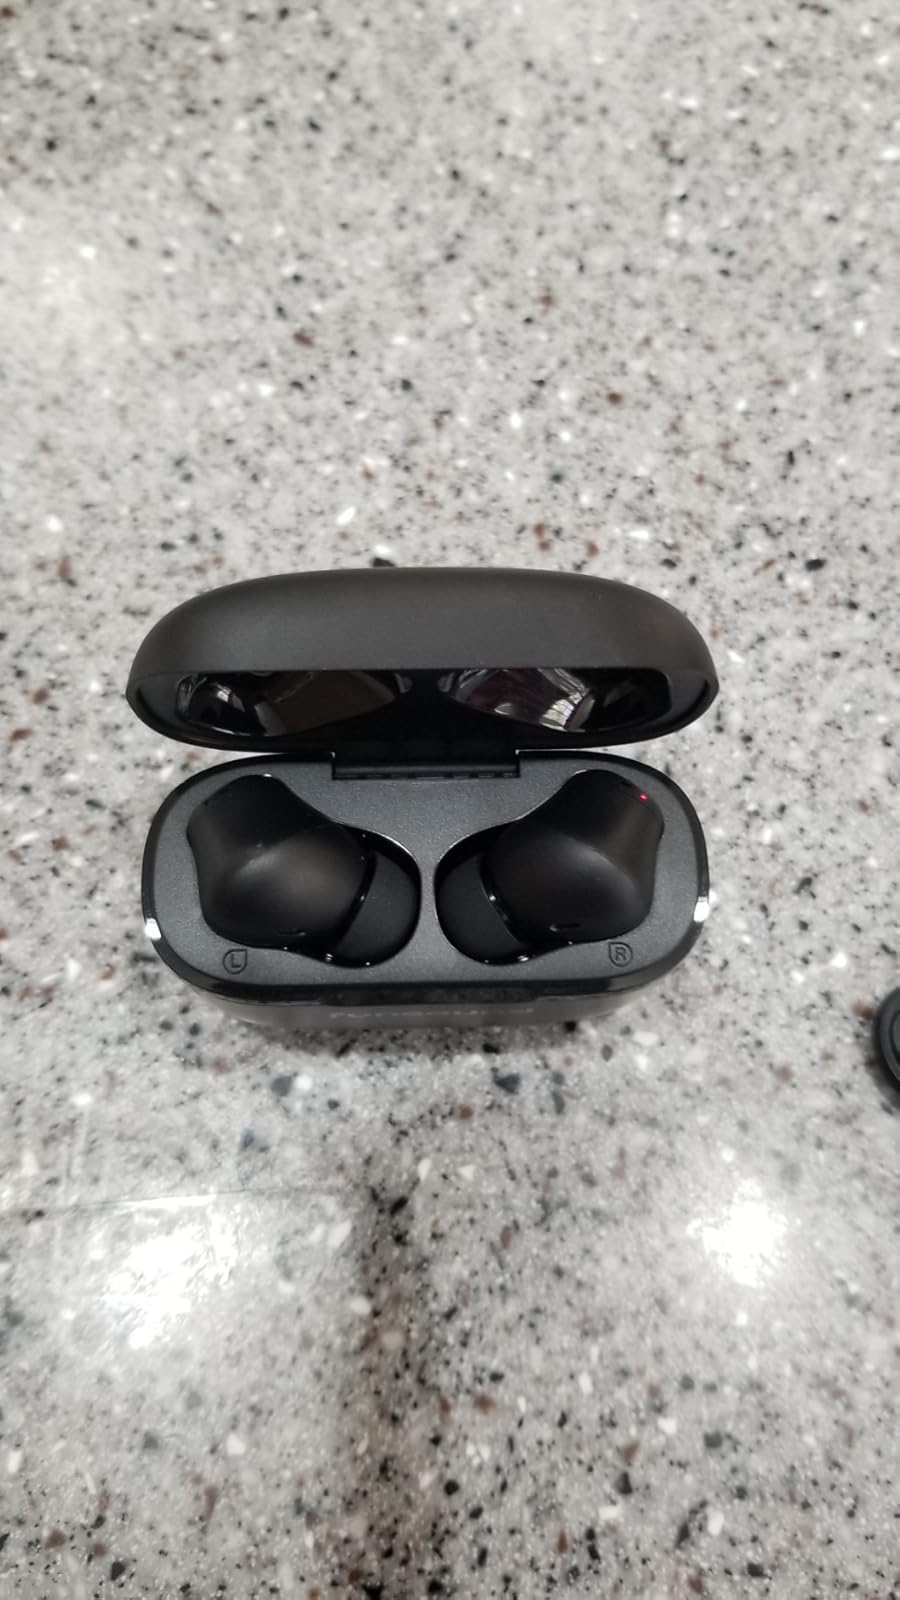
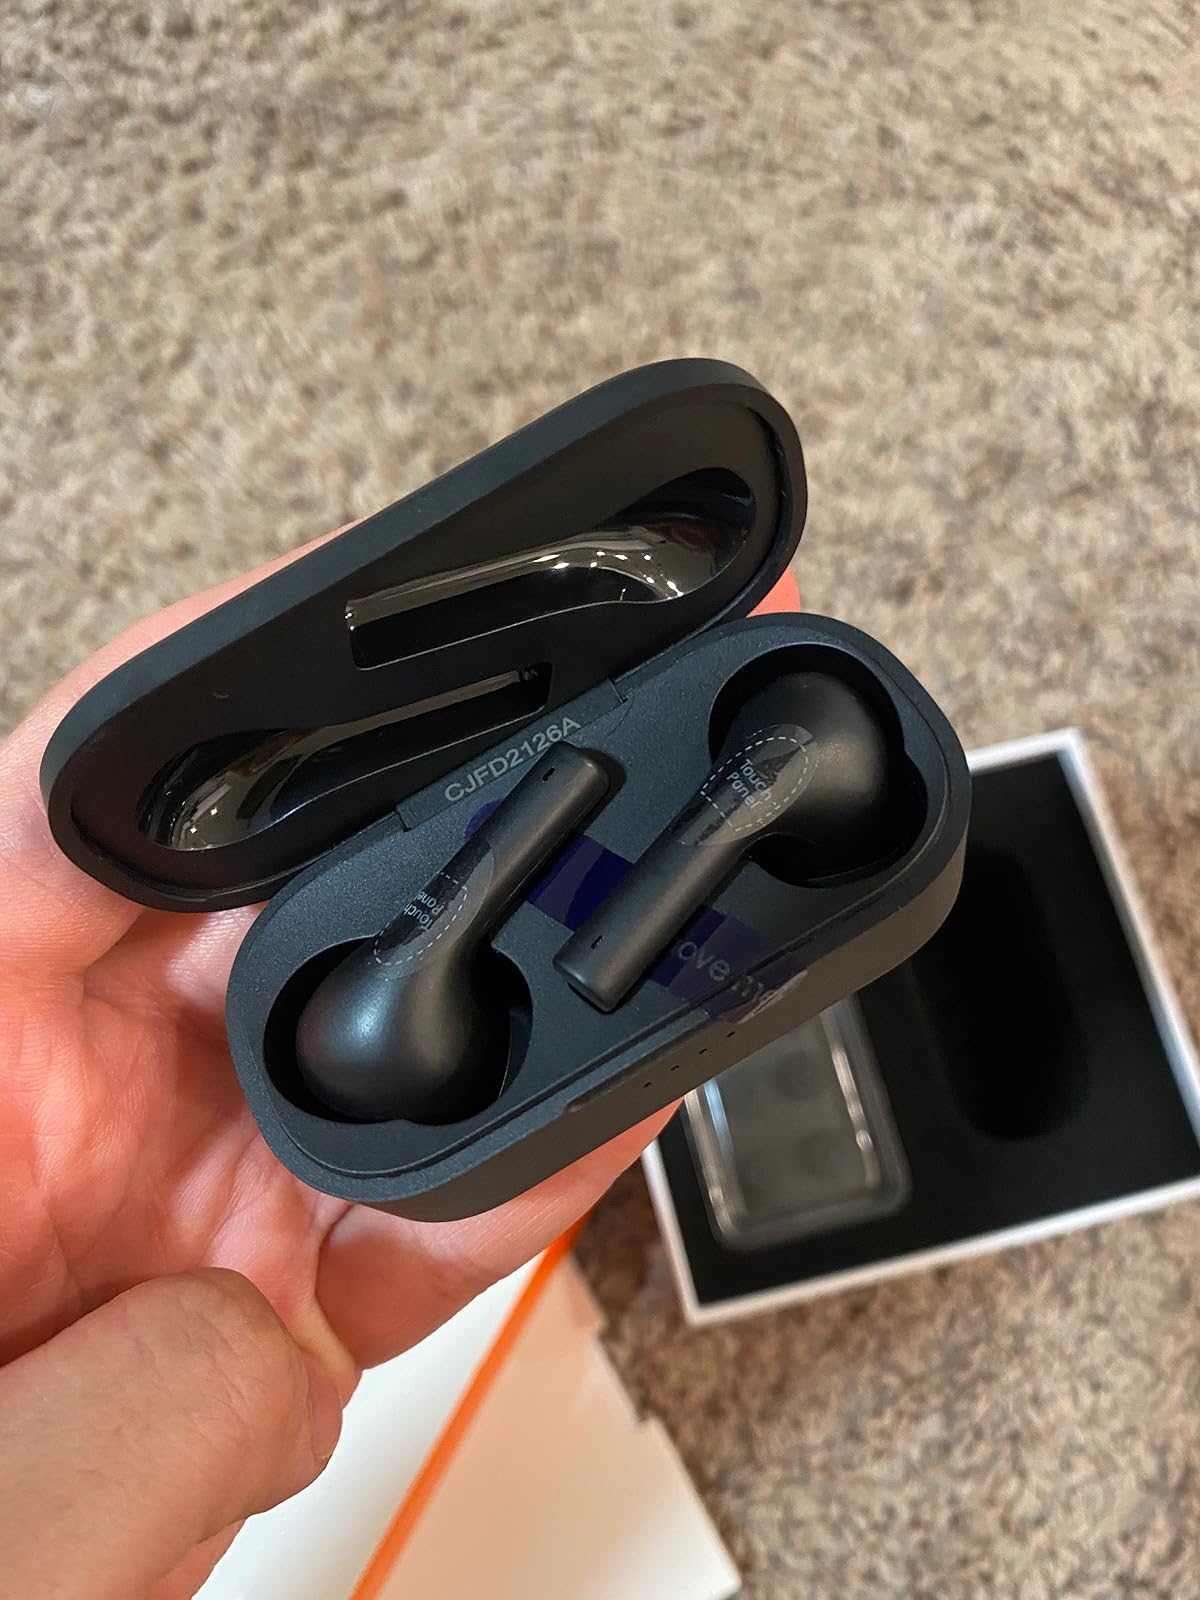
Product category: earbuds
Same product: no